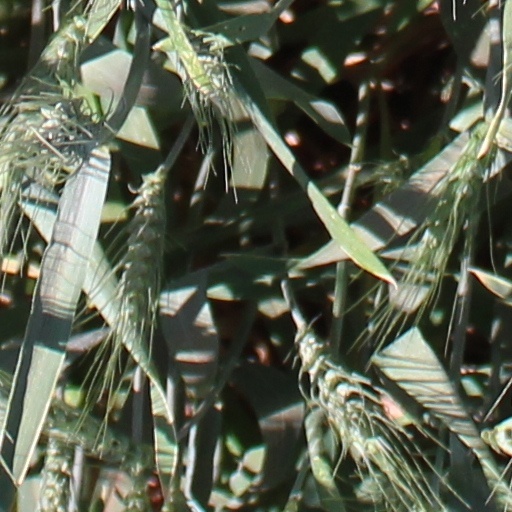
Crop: wheat